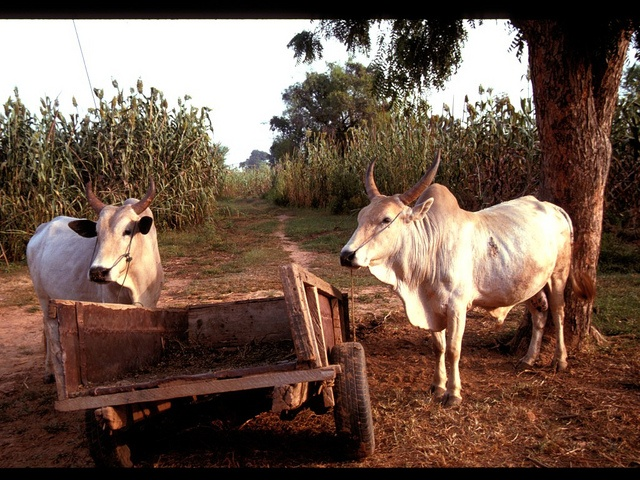
two bulls next to a tree and crop
Two horned cattle are tied to a wooden cart.
A pair of white brahma cattle stand by a wooded cart.
Two white horned cows standing next to each other near a tree.
two white oxen are standing by a wood cart